Titabor

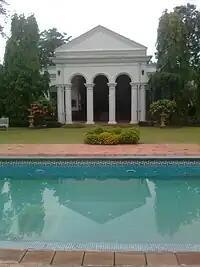
Thengal Bhawan

The Thengal Bhawan is Located at Jalukonibari in Titabor, was built in 1880 by Raibahadur Siva Prasad Barooah. In 1929, he published a weekly Assamese newspaper. Later, he established his printing press and office at Thengal Bhawan and managed to publish a daily newspaper, "Dainik Batori". It was the first Assamese daily newspaper. The Thengal Bhawan is now used as a guest house.